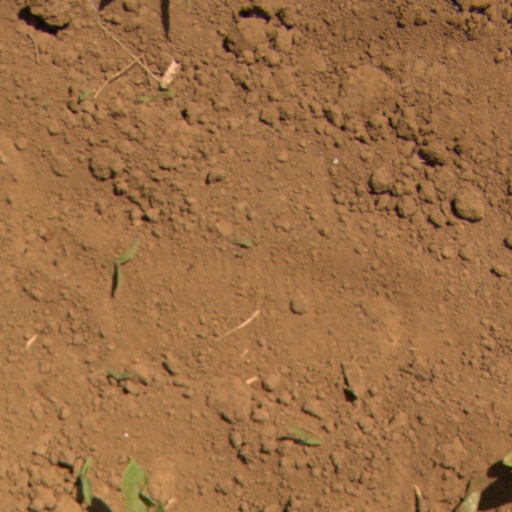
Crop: Jerusalem artichoke